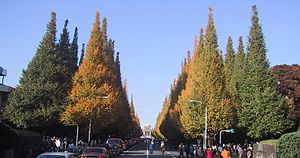
Tempeltræ / Aktive stoffer
Ginkgo-træ-allé i Tokyo
Tempeltræ er et nøgenfrøet løvfældende træ, der oprindelig stammer fra Kina. Planten indeholder en række stoffer, der har virkning på mennesker. På hunlige træer kan man finde blommeagtige frugter, der lugter af harsk smør.